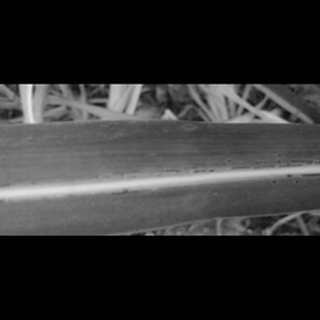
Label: sugarcane_yellow_leaf_disease